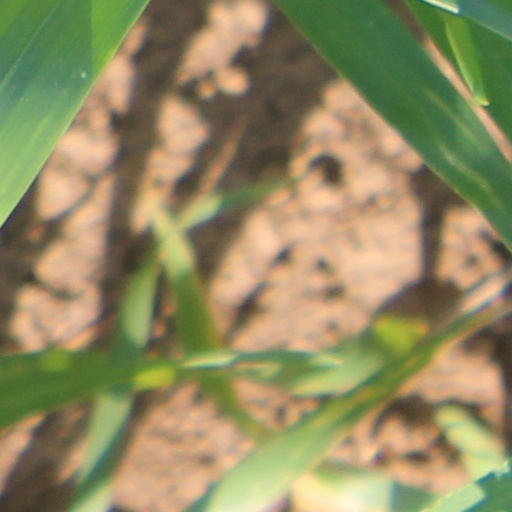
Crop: wheat